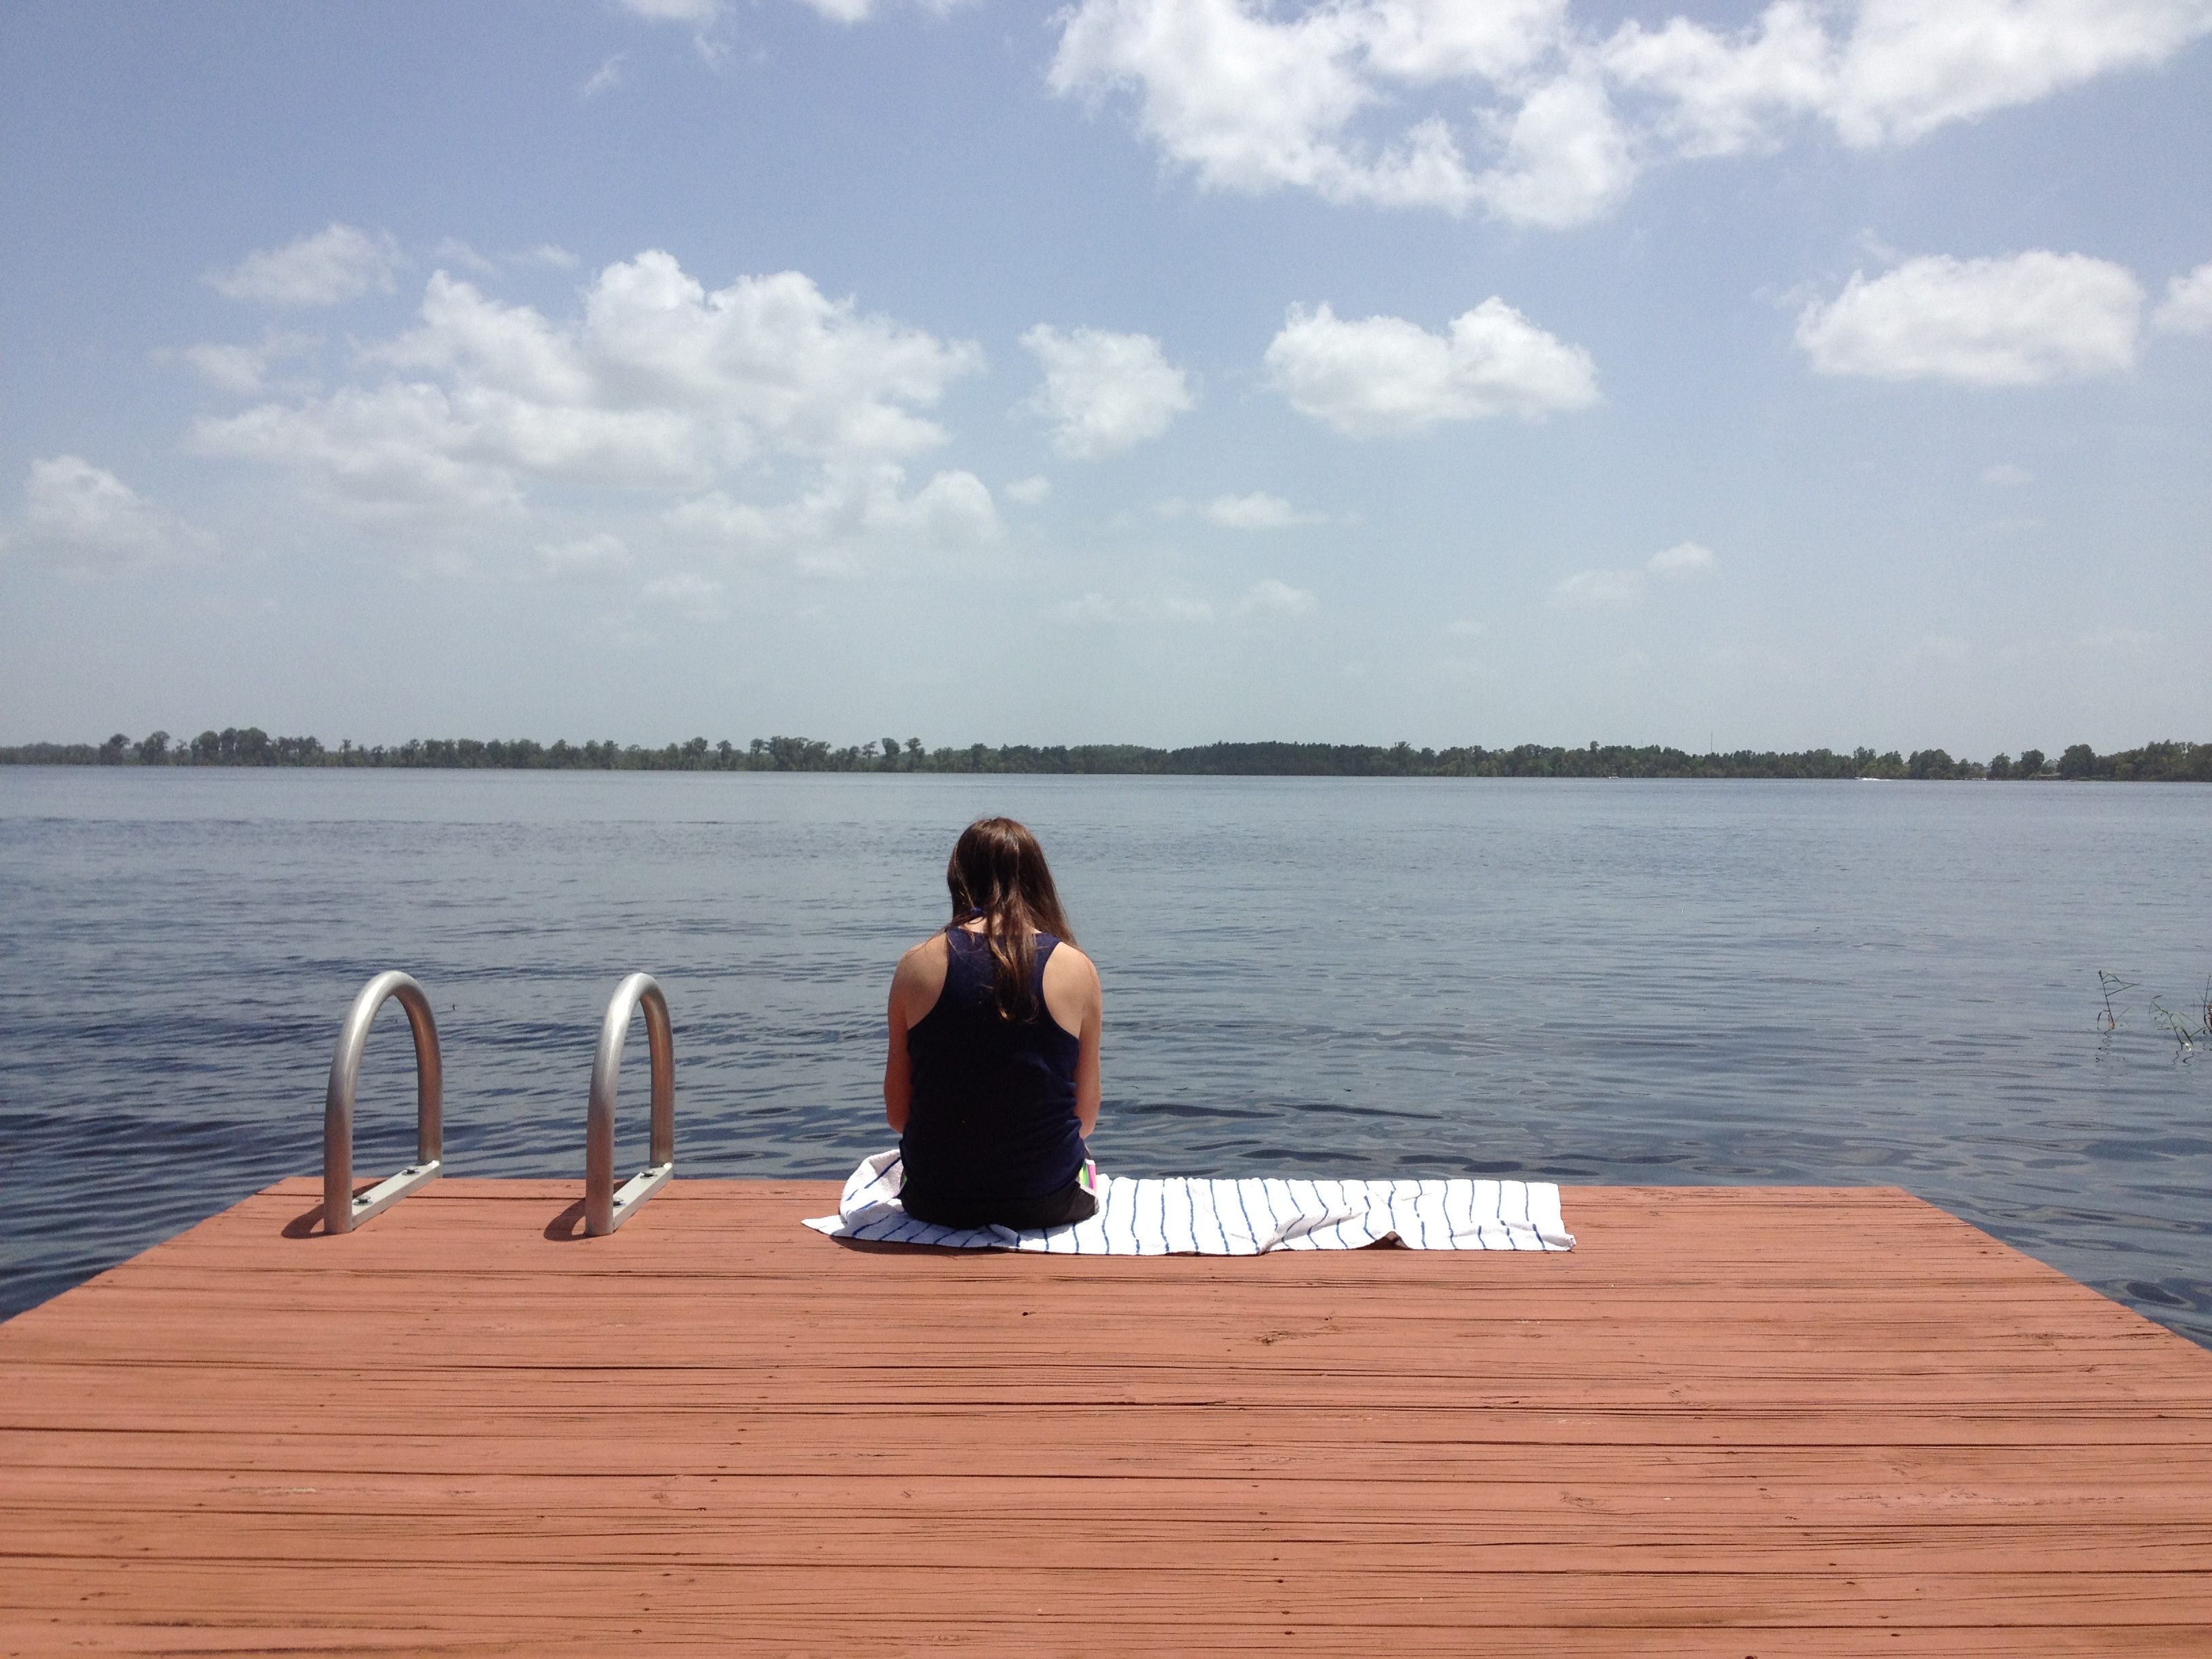
sea, horizon, dock, girl, shore, lake, alone, pier, vacation, solitude, female, thinking, sitting, bay, meditate, physical fitness